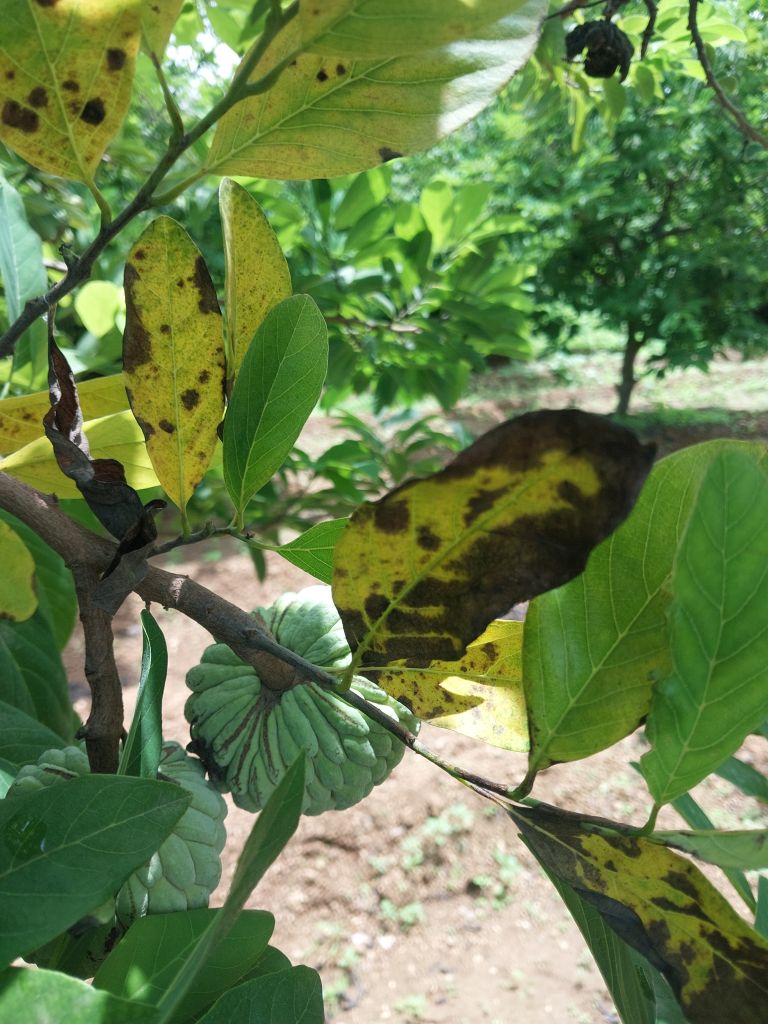
Disease label: Leaf spot on Leaves